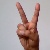
The image shows a hand gesture representing the letter 'V' in Indian Sign Language.